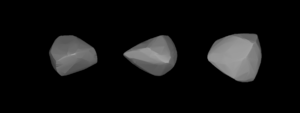
(994) Otthild est un astéroïde de la ceinture principale découvert le 18 mars 1923 par l'astronome allemand Karl Reinmuth. Sa désignation provisoire était 1923 NL.